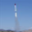
Label: rocket